Church of San Martino (Cinisello Balsamo)

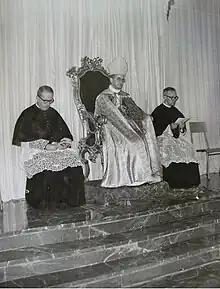
Don Piero Carcano, Archbishop Montini and Don Massimo Pecora at the consecration of the new church of San Martino in Balsamo. (1961)

In 2005, in conjunction with the redevelopment of Soncino Square, which was repaved with porphyry slabs, new paving of the churchyard and the gate closing the pronaos were made. On May 27, 2007, artist Mike Ciafaloni donated to the parish a fresco, called "Love, Art and Reason", which was placed on the wall flanking the facade. On December 23, 2010, the parish placed two large vases containing centennial olive trees on either side of the churchyard.